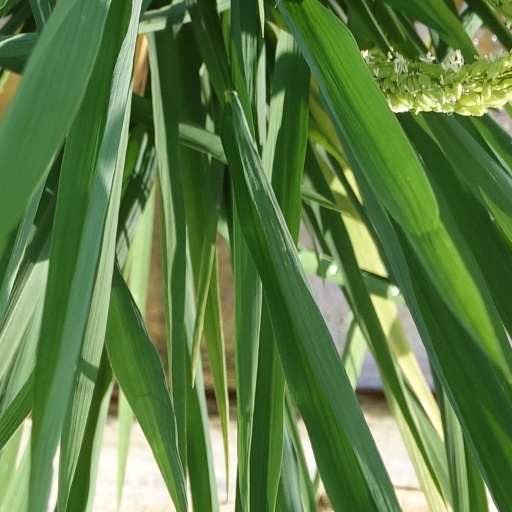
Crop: rice